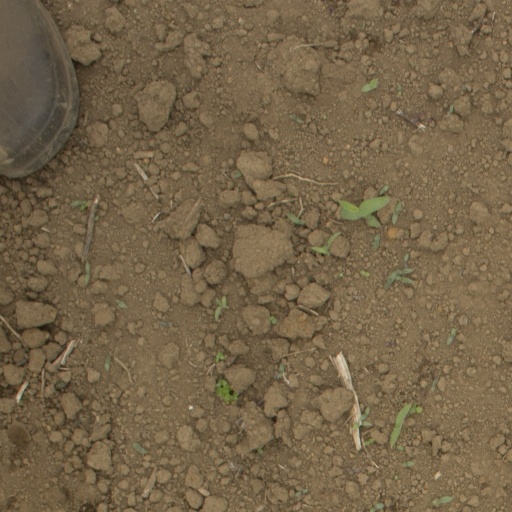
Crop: Jerusalem artichoke